École normale supérieure Paris-Saclay

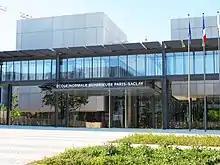

The (also ENS Paris-Saclay or Paris-Saclay), formerly ENS Cachan, is a grande école and a constituent member of Paris-Saclay University. It was established in 1892. It is located in Gif-sur-Yvette within the Essonne department near Paris, Île-de-France, France.